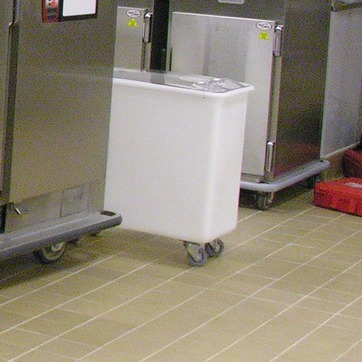
Material: plastic